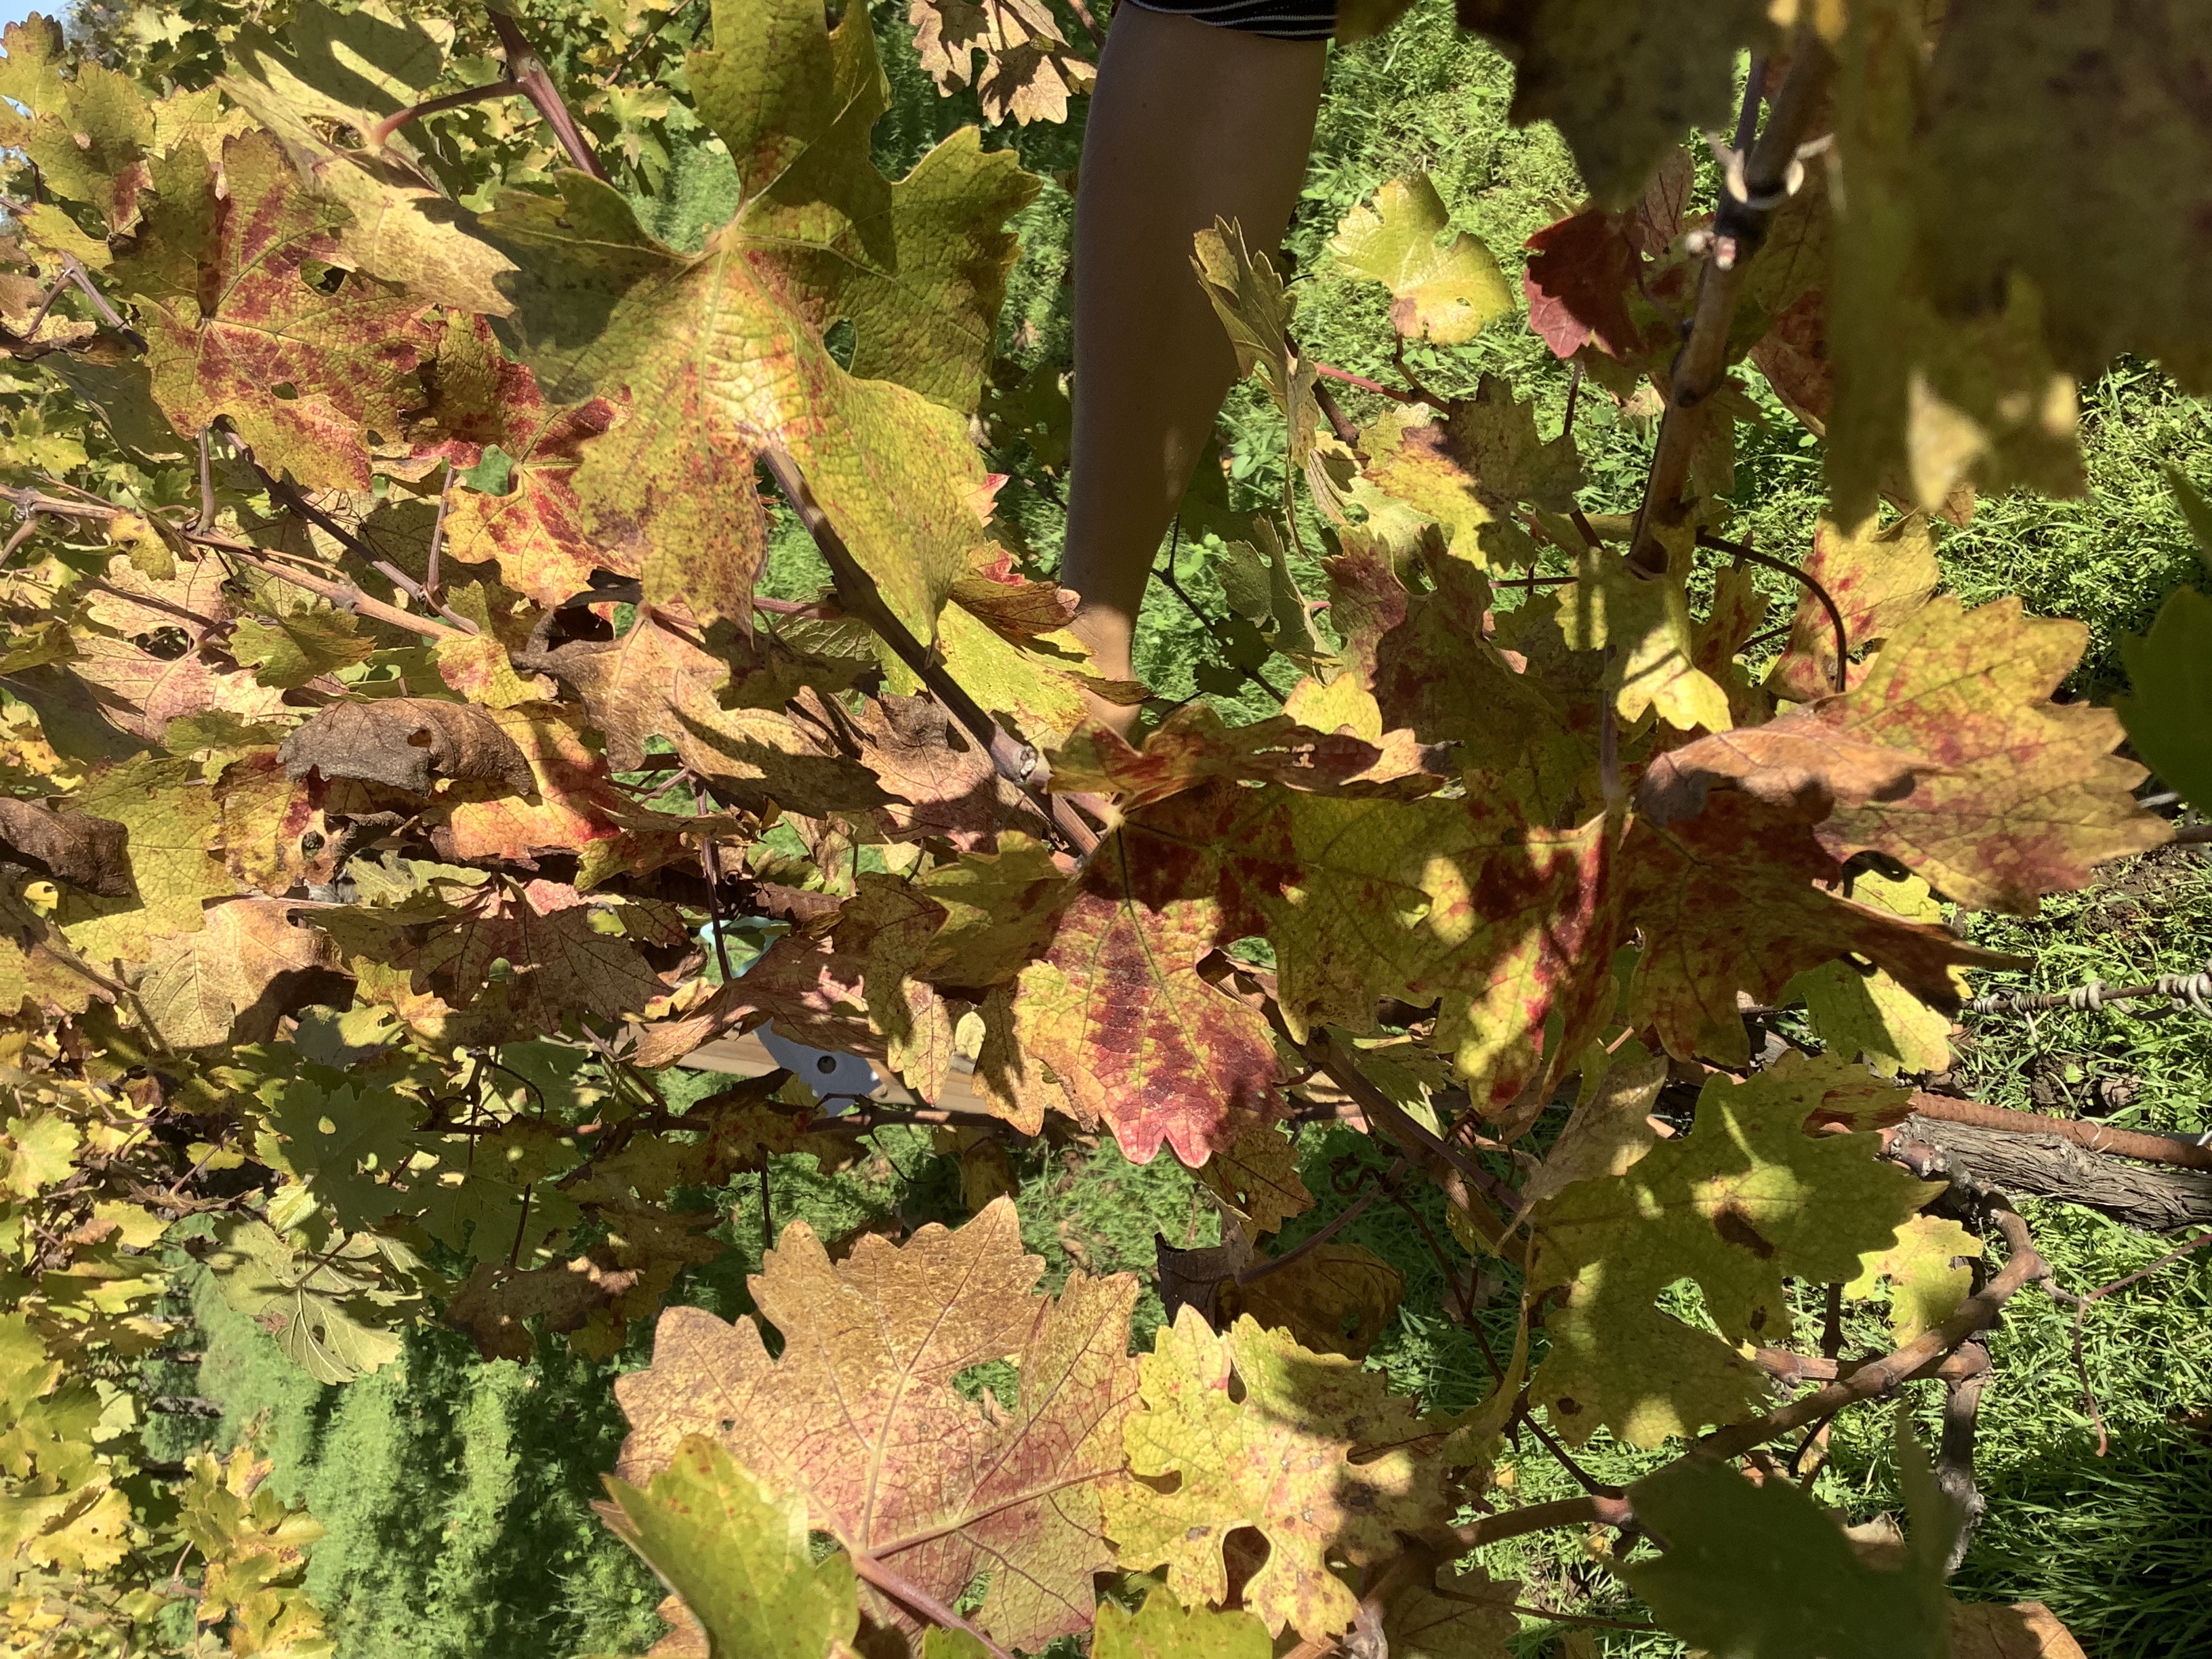
Label: Red Blotch